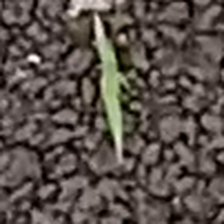
Weed species: Digitaria_SP_(Digitaria Sanguinalis )